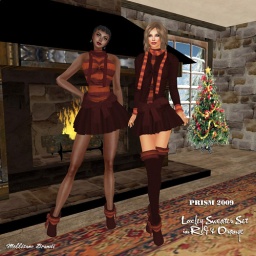
Prism 2009 Loxley Sweater set in red and orange